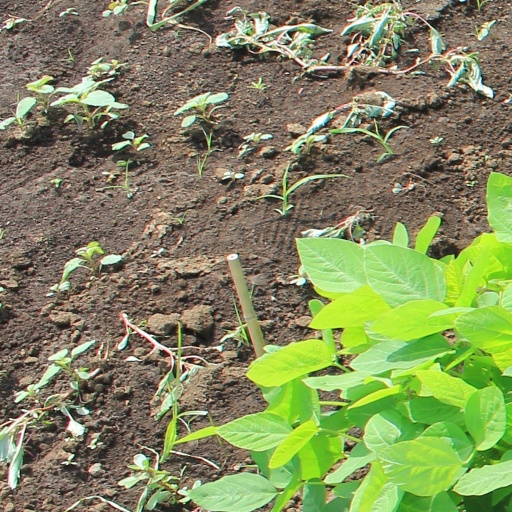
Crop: soybean